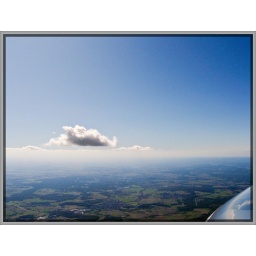
about 1700m above ground level, I've just left the cloud behind me, moving to the next for more lift.